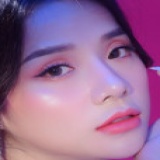
ca sĩ Thương Võ